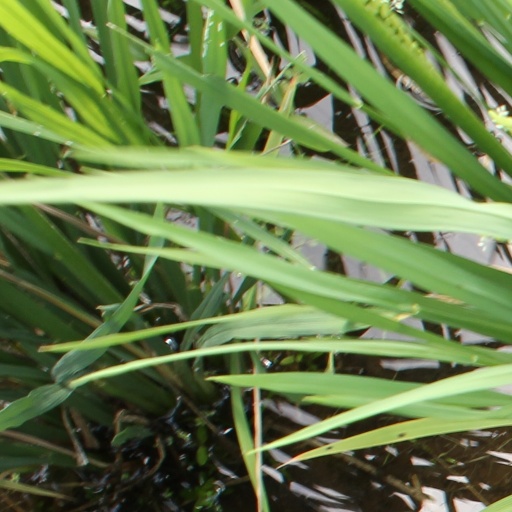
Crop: rice